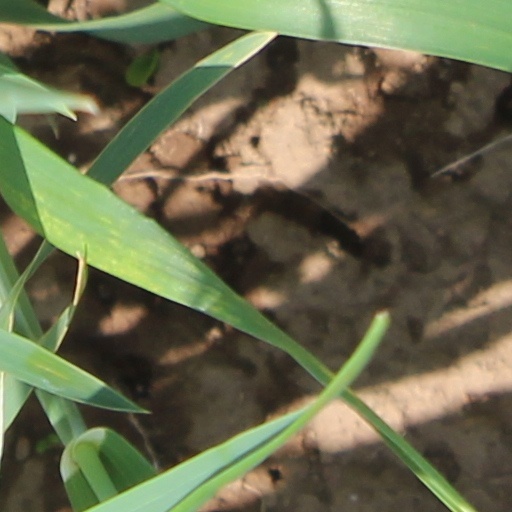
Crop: wheat